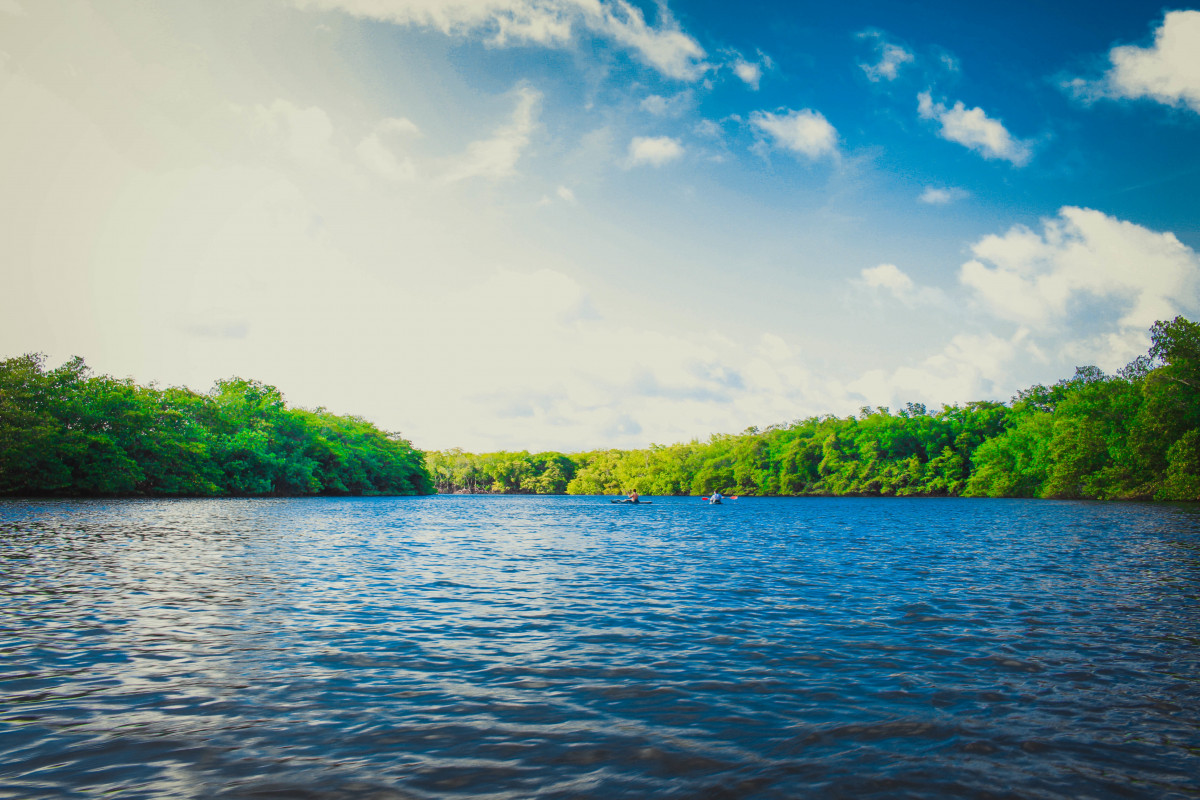
Tags: nature, cloud, sky, sunlight, morning, lake, river, reflection, reservoir, body of water, loch